Odense

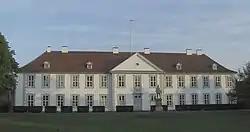
Odense Palace

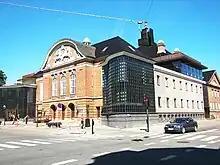
Odense Theater

Odense Palace was erected by Frederick IV, who died there in 1730. Now an administrative building, it stands on the site of "Sankt Hans Kloster", a 15th-century monastery which was transferred to the Crown in 1536. The main white Baroque wing with 13 bays was designed by J.C. Krieger for Frederick IV and completed in 1723. Set in a park, the King's Garden was constructed to a French design by Johan Cornelius Krieger.